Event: Nepal Earthquake
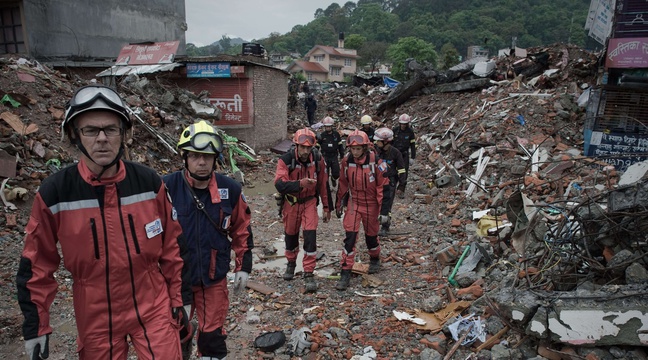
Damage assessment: damage